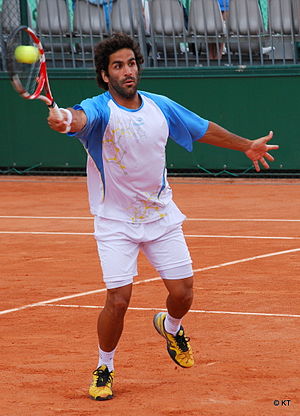
Máximo González
Máximo González er en argentinsk tennisspiller, der blev professionel i 2002. Han har, pr. maj 2009, vundet en enkelt ATP-doubleturnering, men har fortsat sin første singletitel til gode.